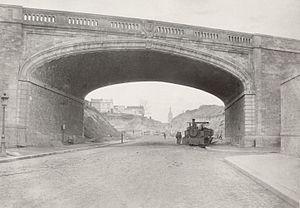
La rue d’Alésia est une rue du sud de Paris, qui parcourt le 14ᵉ arrondissement d’est en ouest sur toute sa longueur. Son tracé est parallèle aux boulevards des Maréchaux.
La ligne de Sceaux est une ligne de chemin de fer de la banlieue sud de Paris, qui reliait initialement la place Denfert-Rochereau, à Paris, à la commune de Sceaux.